Ojingeo-chae-bokkeum

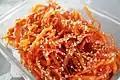

Ojingeo-chae-bokkeum is a "bokkeum" (stir-fried dish) made with dried shredded squid—called "ojingeo-chae" in Korean— and gochujang-based sauce. Like other dry "banchan" (side dish), it can be stored for a long time and retain its taste.